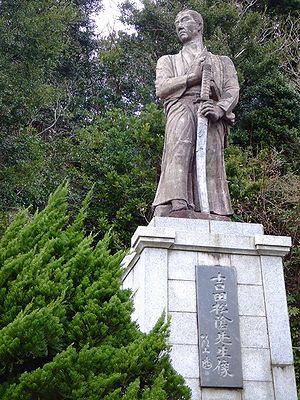
Yoshida Shōin 20 septembre 1830 - 21 novembre 1859 est un intellectuel de la fin du shogunat de Tokugawa. De son nom complet : Yoshida Torajirô Fujiwara-no-Norikata, également déifié sous le nom de Shōin no mikoto, au sanctuaire Shōin-jinja qui lui est consacré. Il a dédié sa courte vie à instruire beaucoup d'Ishin Shishi qui ont apporté une contribution exceptionnelle à la restauration de Meiji.